Pe̍h-ōe-jī

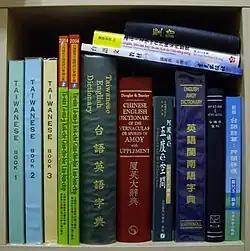
Some books which use , including textbooks, dictionaries, a bible, poetry, and academic works

A single hyphen is used to indicate a compound. What constitutes a compound is controversial, with some authors equating it to a "word" in English, and others not willing to limit it to the English concept of a word. Examples from POJ include "forty", "circus", and "recover (from illness)". The non-final syllables of a compound typically undergo tone sandhi, but exact rules have not been clearly identified by linguists.